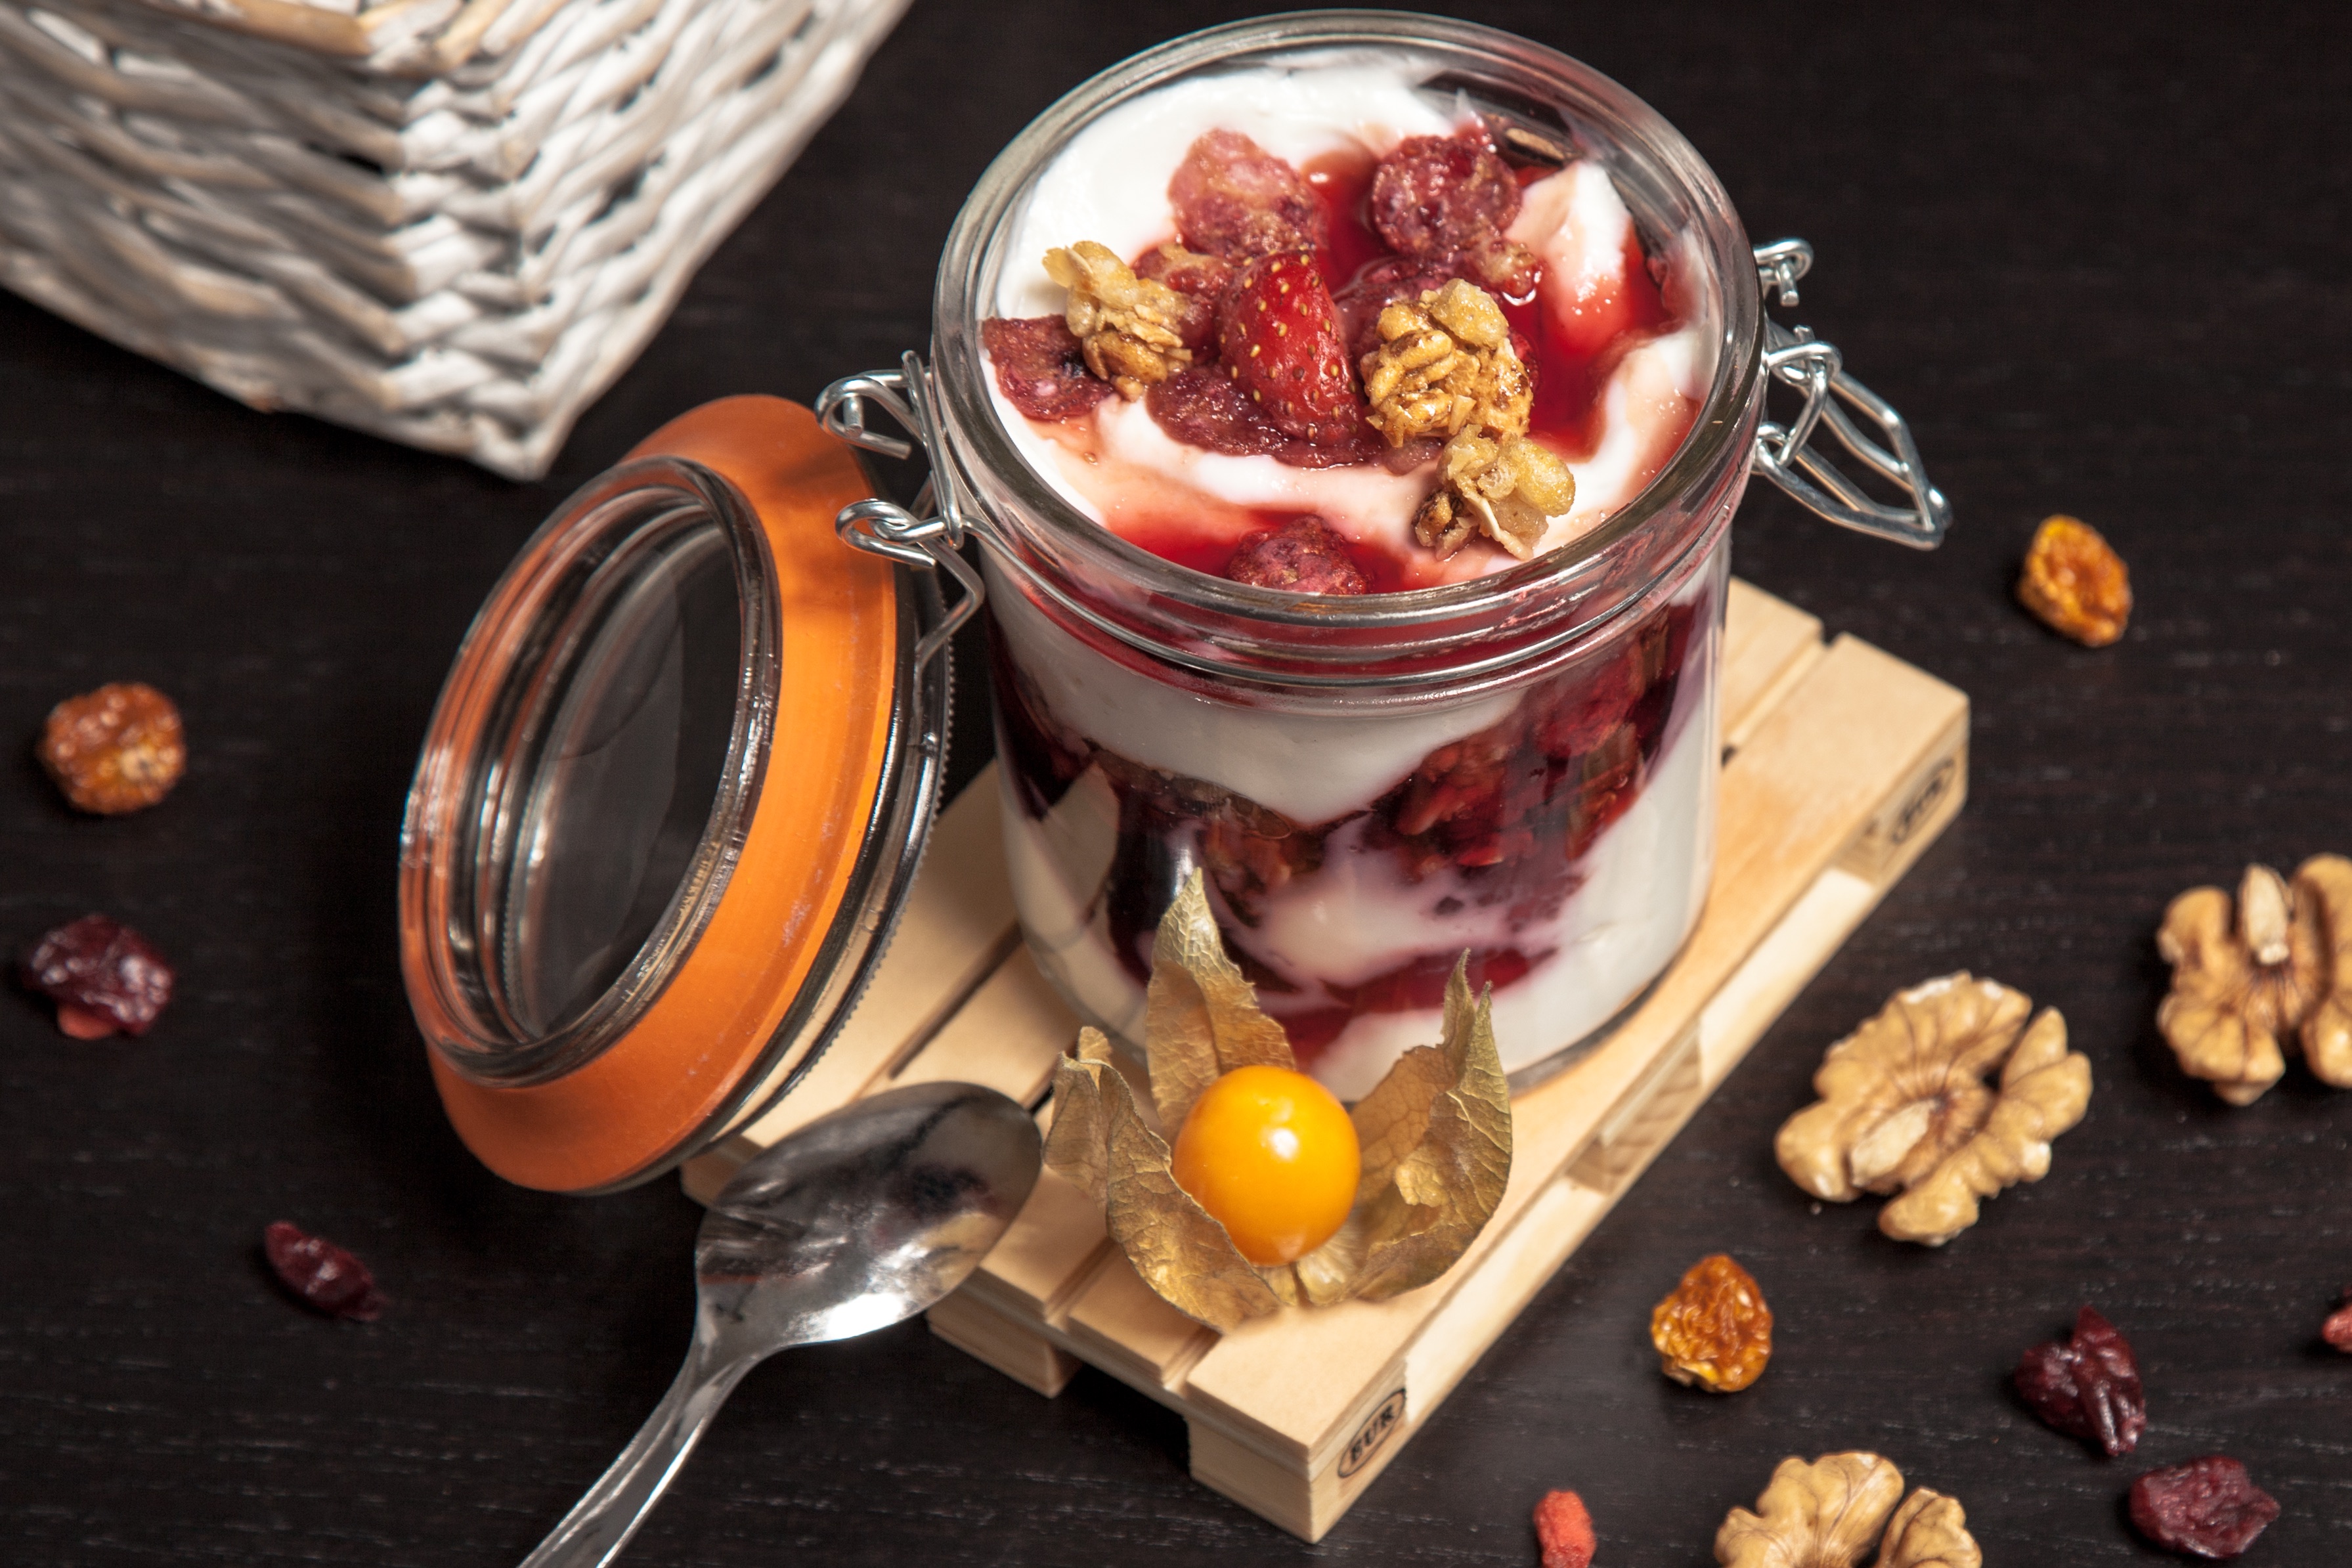
fruit, dish, meal, food, produce, breakfast, dessert, flavor, snack food